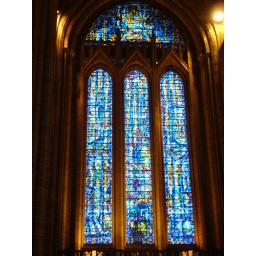
Stained glass window in the Anglican Cathedral, Liverpool.